Nidau

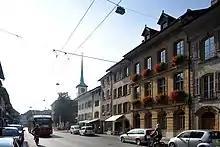
The Hauptstrasse (Main Street) in Nidau

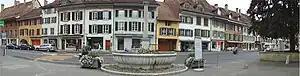
Old Town of Nidau

Nidau, located at the language boundary, although the official language is German, a high minority of French speakers live in the city, which has since long been offering them the right to send their children to the French-speaking schools of its sister city Biel/Bienne, the city of Nidau supporting the whole financial charge with its fiscal income.